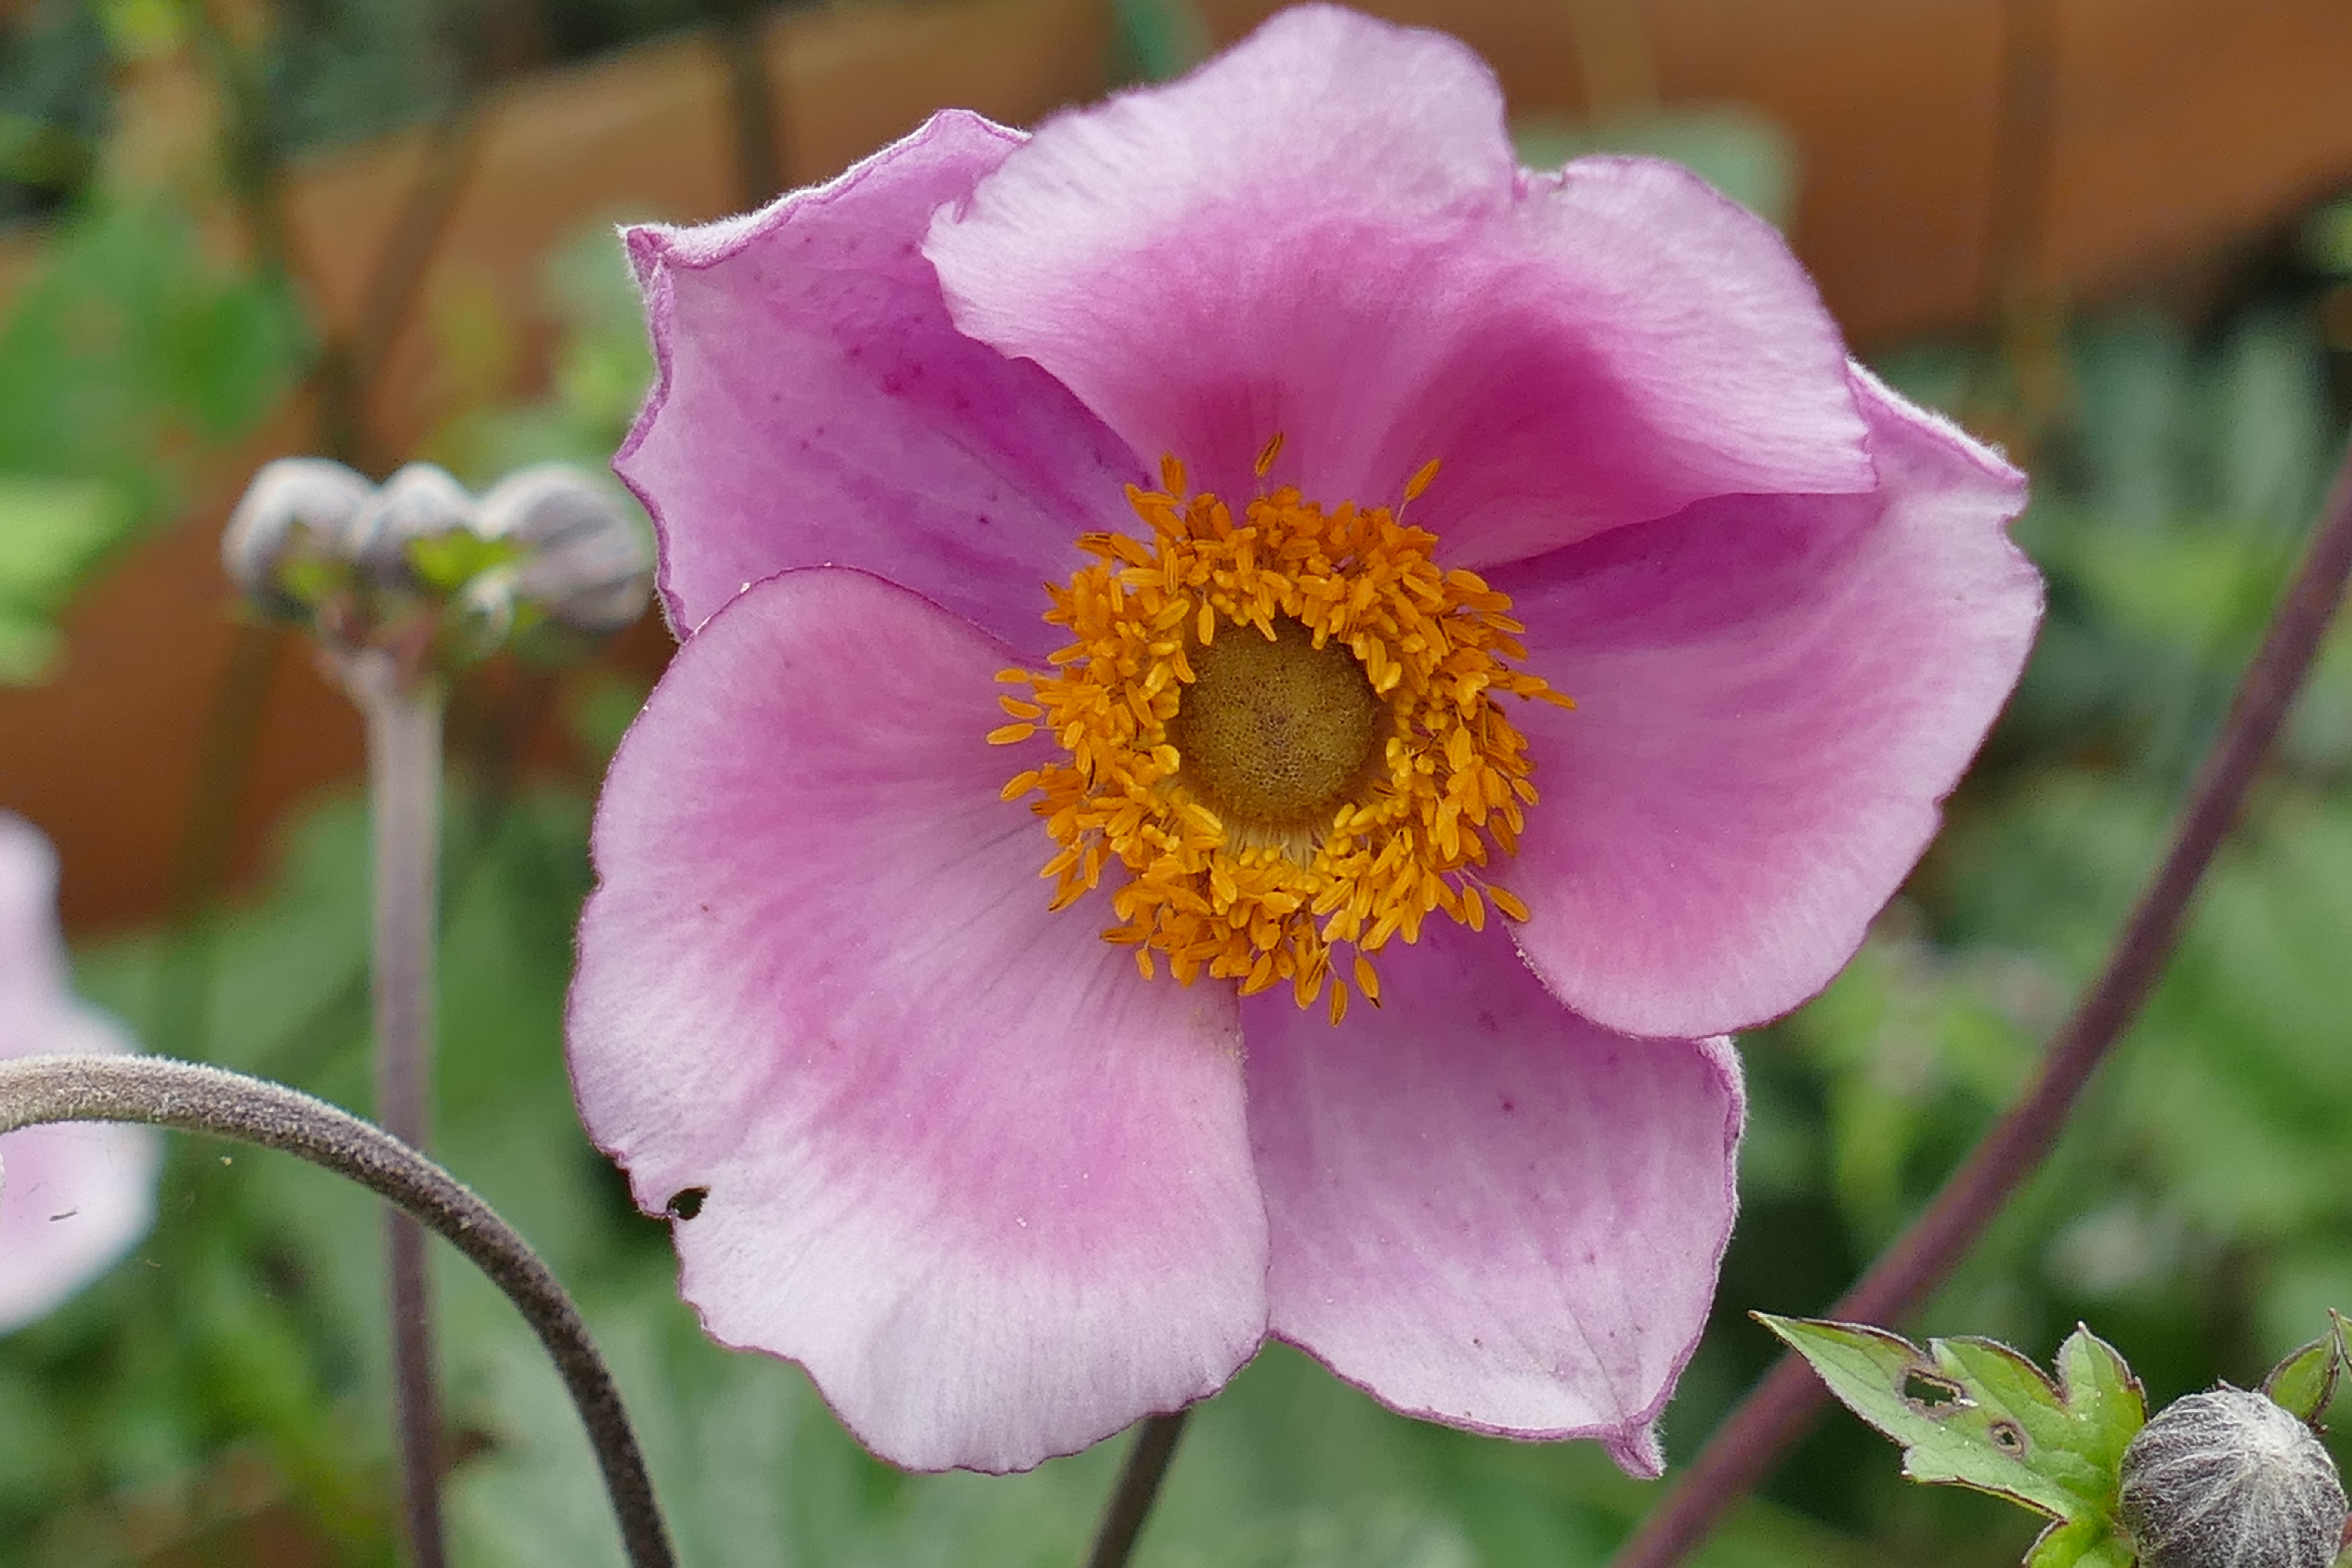
blossom, plant, flower, petal, macro, botany, flora, wildflower, anemone, flower garden, macro photography, flowering plant, land plant